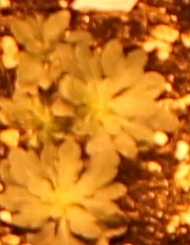
Label: Horseweed